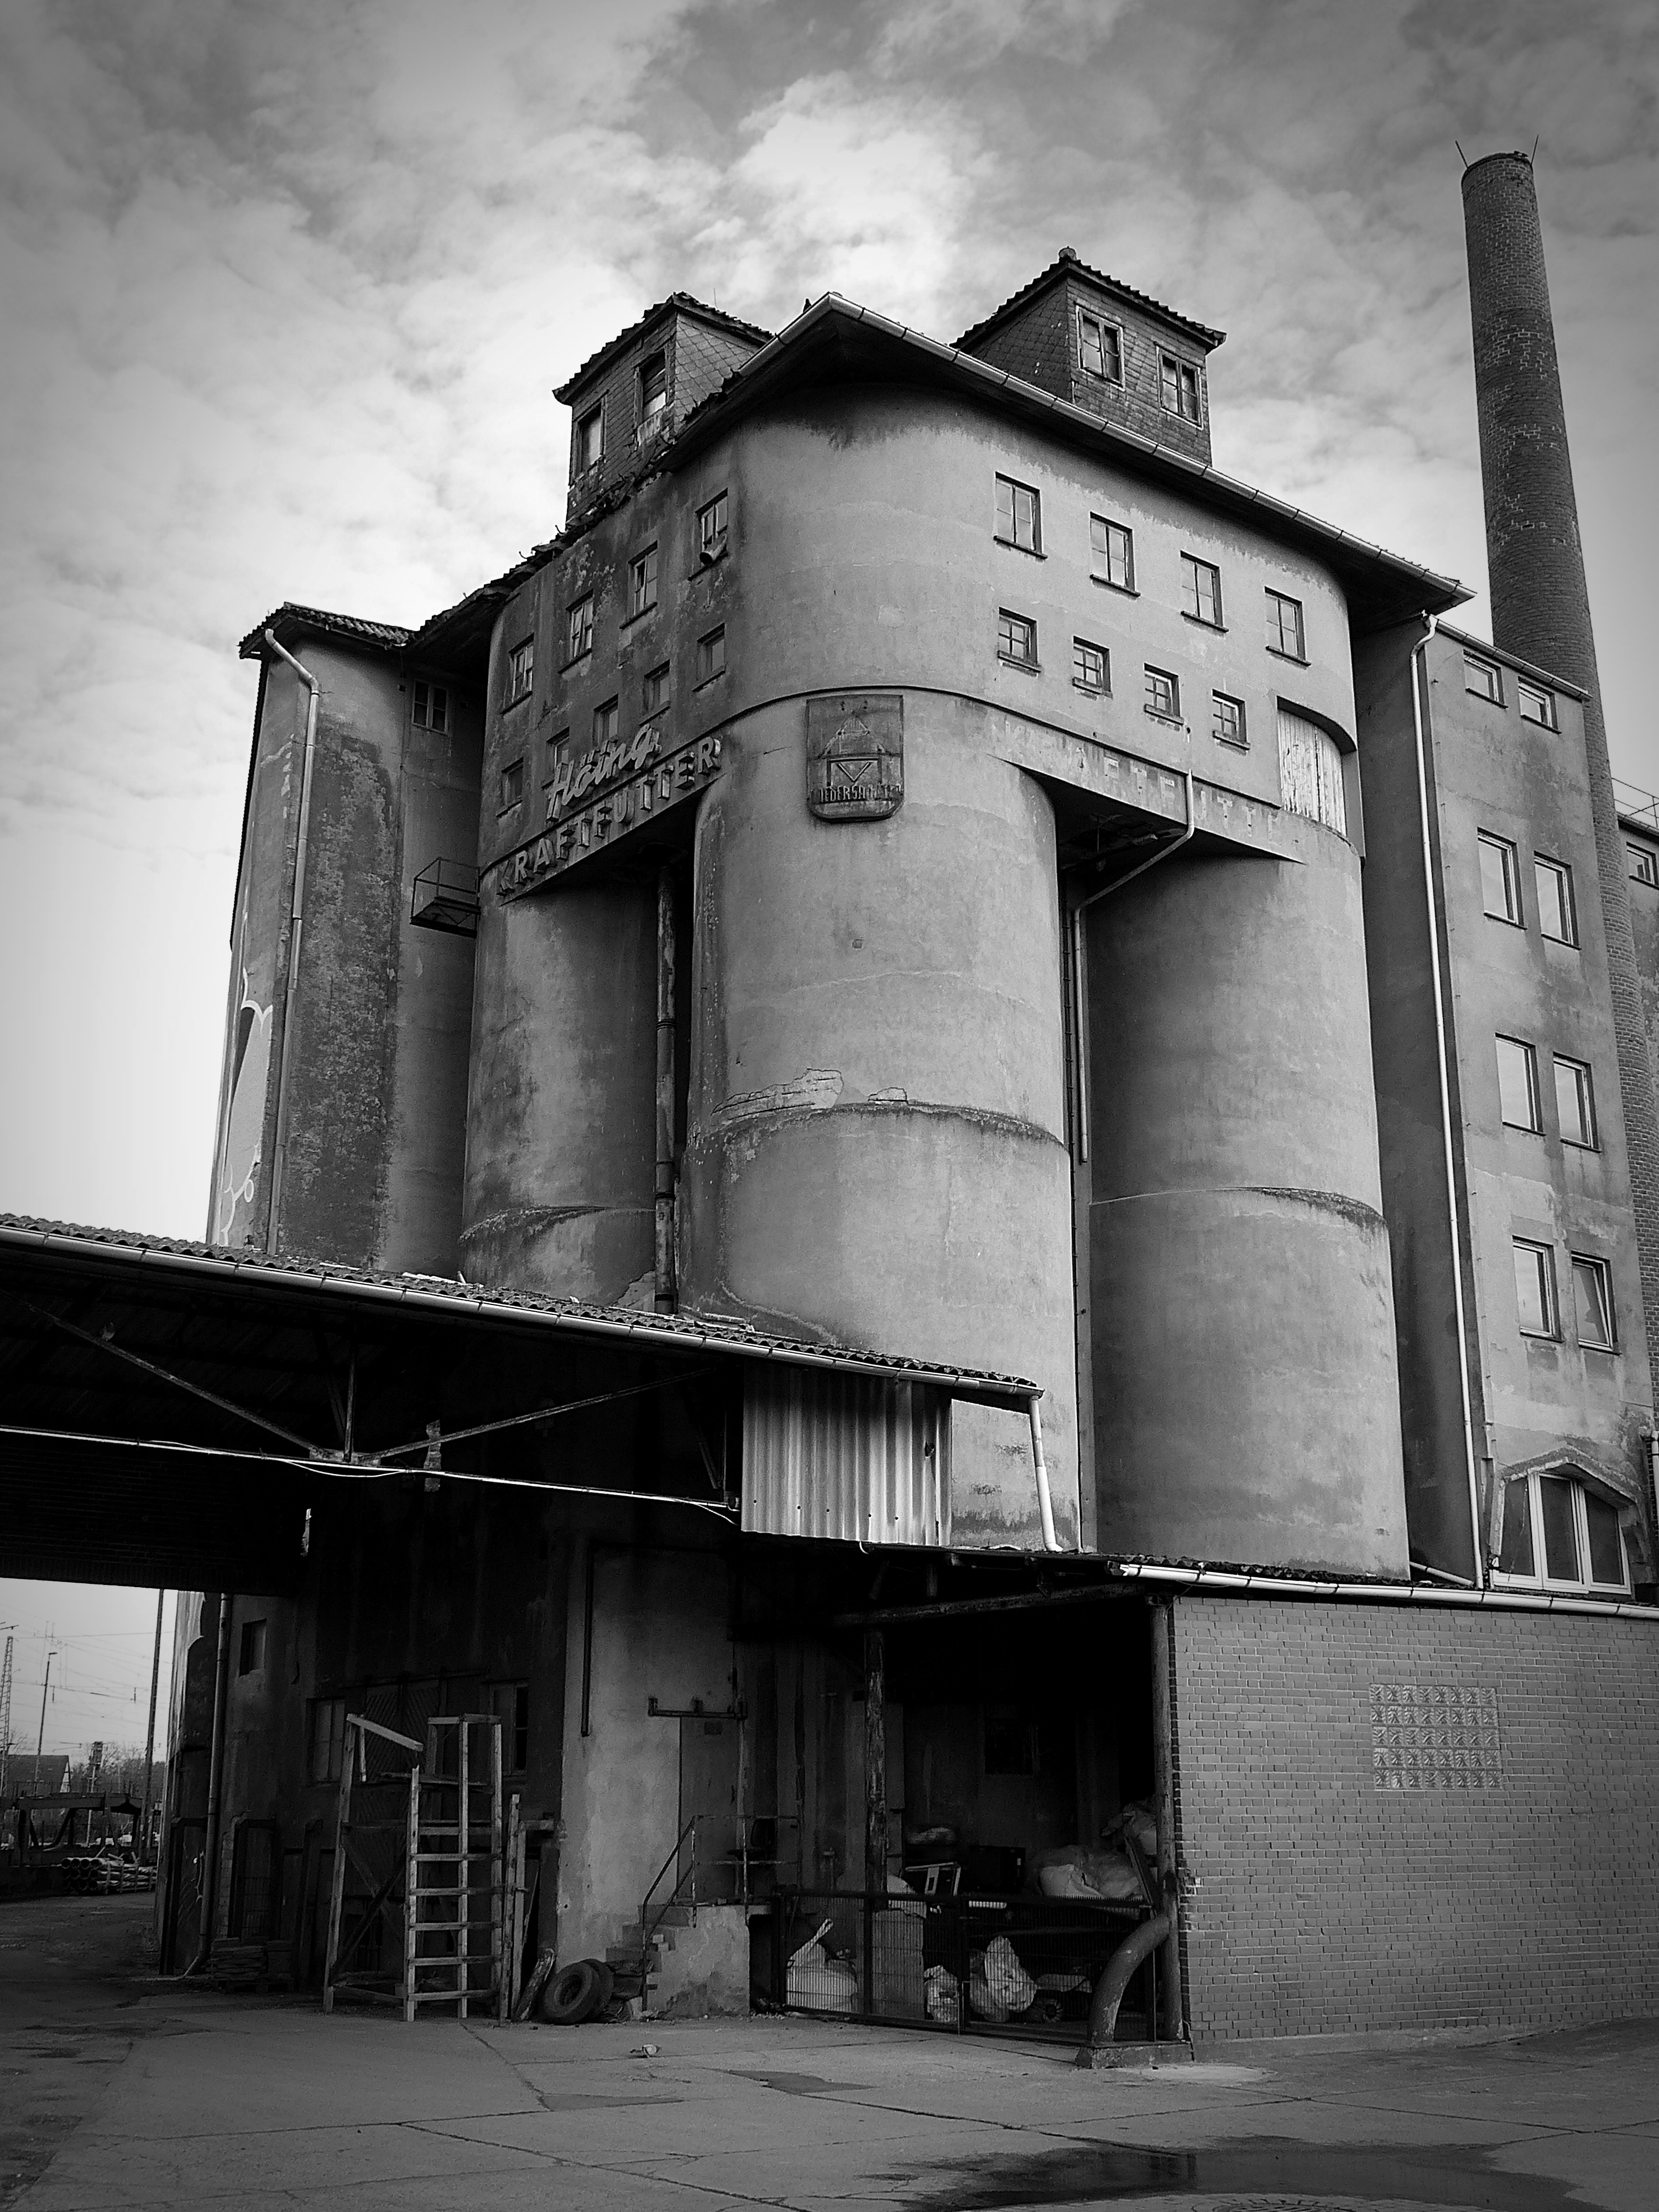
black and white, architecture, road, white, street, photography, house, building, old, factory, industry, black, monochrome, infrastructure, dilapidated, photograph, history, leave, industrial building, lapsed, old factory, old factory building, urban area, monochrome photography